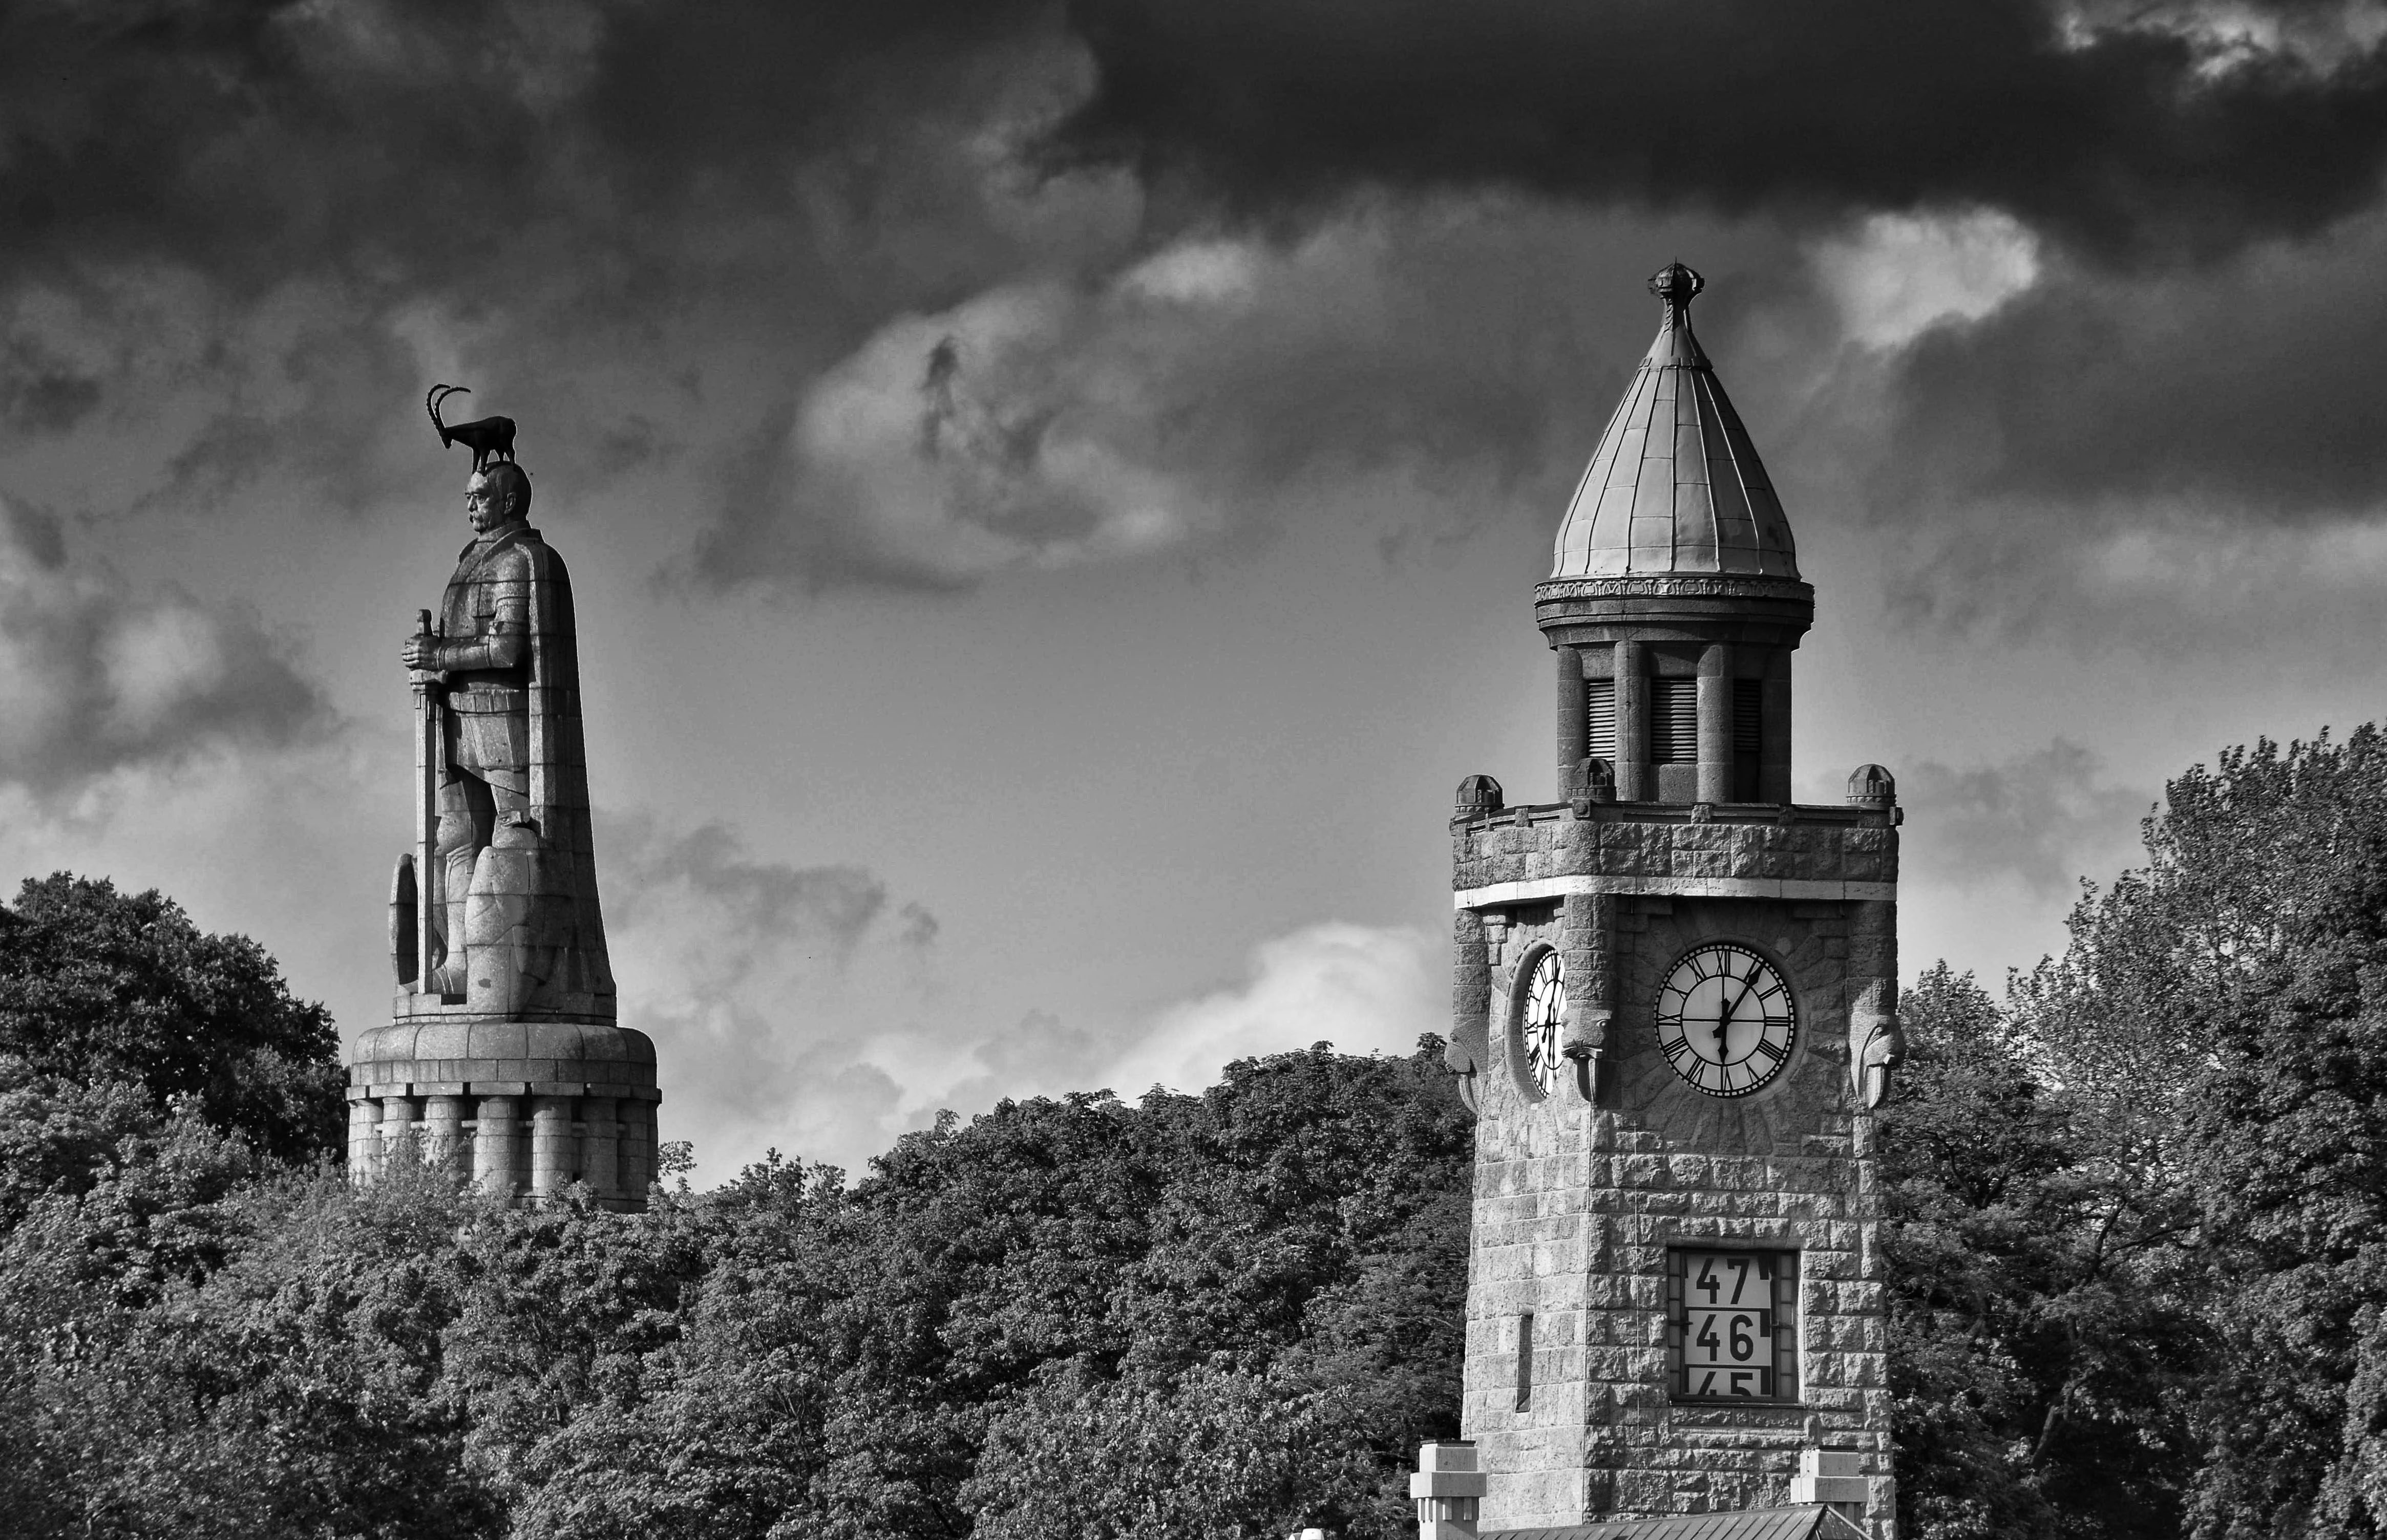
black and white, architecture, building, monument, tower, park, landmark, church, monochrome, place of worship, bell tower, places of interest, spire, steeple, historically, hamburg, monochrome photography, landing bridge, hindenburg